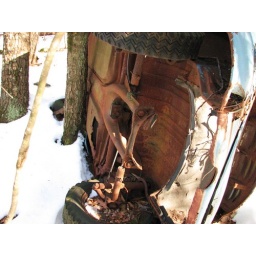
late1950,s to mid 60's vw beetle rusty floor pan and rear suspension near olivebridge ny.